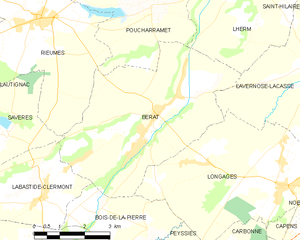
Bérat est une commune française située dans le département de la Haute-Garonne, en région Occitanie.